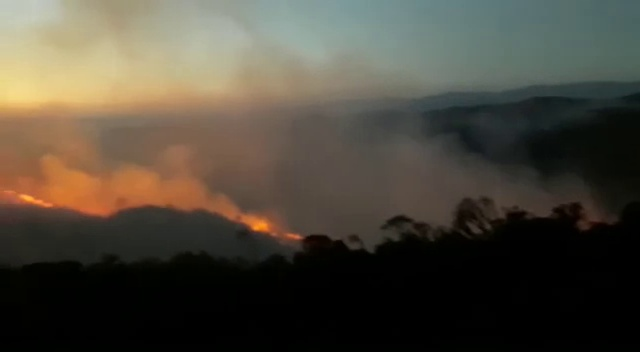
Fire: yes
Smoke: yes